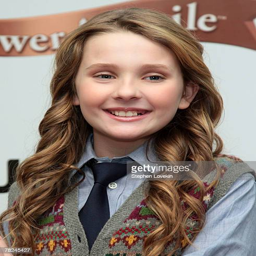
actor kicks off campaign at beverage type